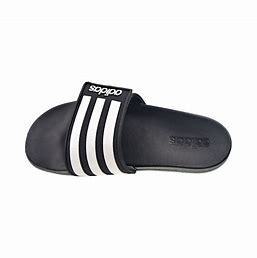
Brand: Adidas
Model: Adilette Comfort